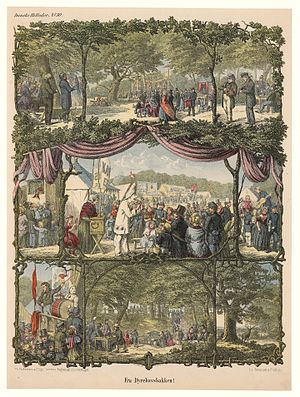
Dyrehavsbakken / Restauranter
Fra Dyrehavsbakken, Anskuelsestavle fra 1863.
Nr. 30: Fra Dyrehavsbakken. Papir med farvelitografi. Øverst til venstre: Danske Billeder No. 30. Nederst til venstre: Th. Michaelsen &amp; Tillge (Iversens Boghandel). Eneberettiget. Nederst midtfor: Fra Dyrehavsbakken. Nederst til højre: Em. Bærentzen &amp; Co. lith. Inst.
Dyrehavsbakken er verdens ældste eksisterende forlystelsespark. Den ligger i Dyrehaven ved Klampenborg ca. 10 km nord for København.